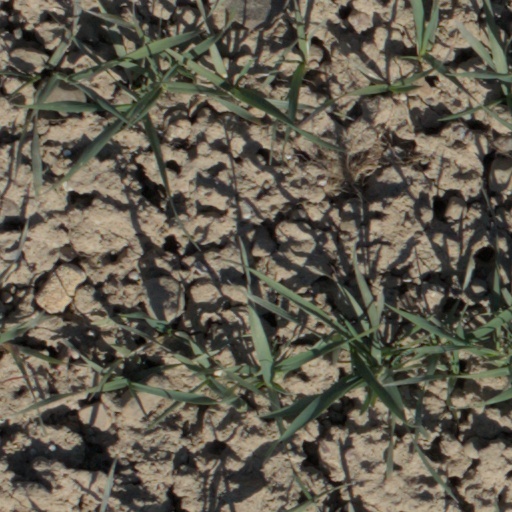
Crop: wheat